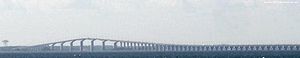
Kalmarsund
Midt i Kalmarsund ligger Ölandsbron.
Ölandsbron (från Öland) 2005.
Kalmarsund er et farvand mellem Sveriges fastland og den svenske ø Öland i Østersøen. Den korteste afstand mellem Öland og fastlandet er cirka 3 kilometer. Midt i den nordlige del af Kalmarsund ligger nationalparken Blå Jungfrun.